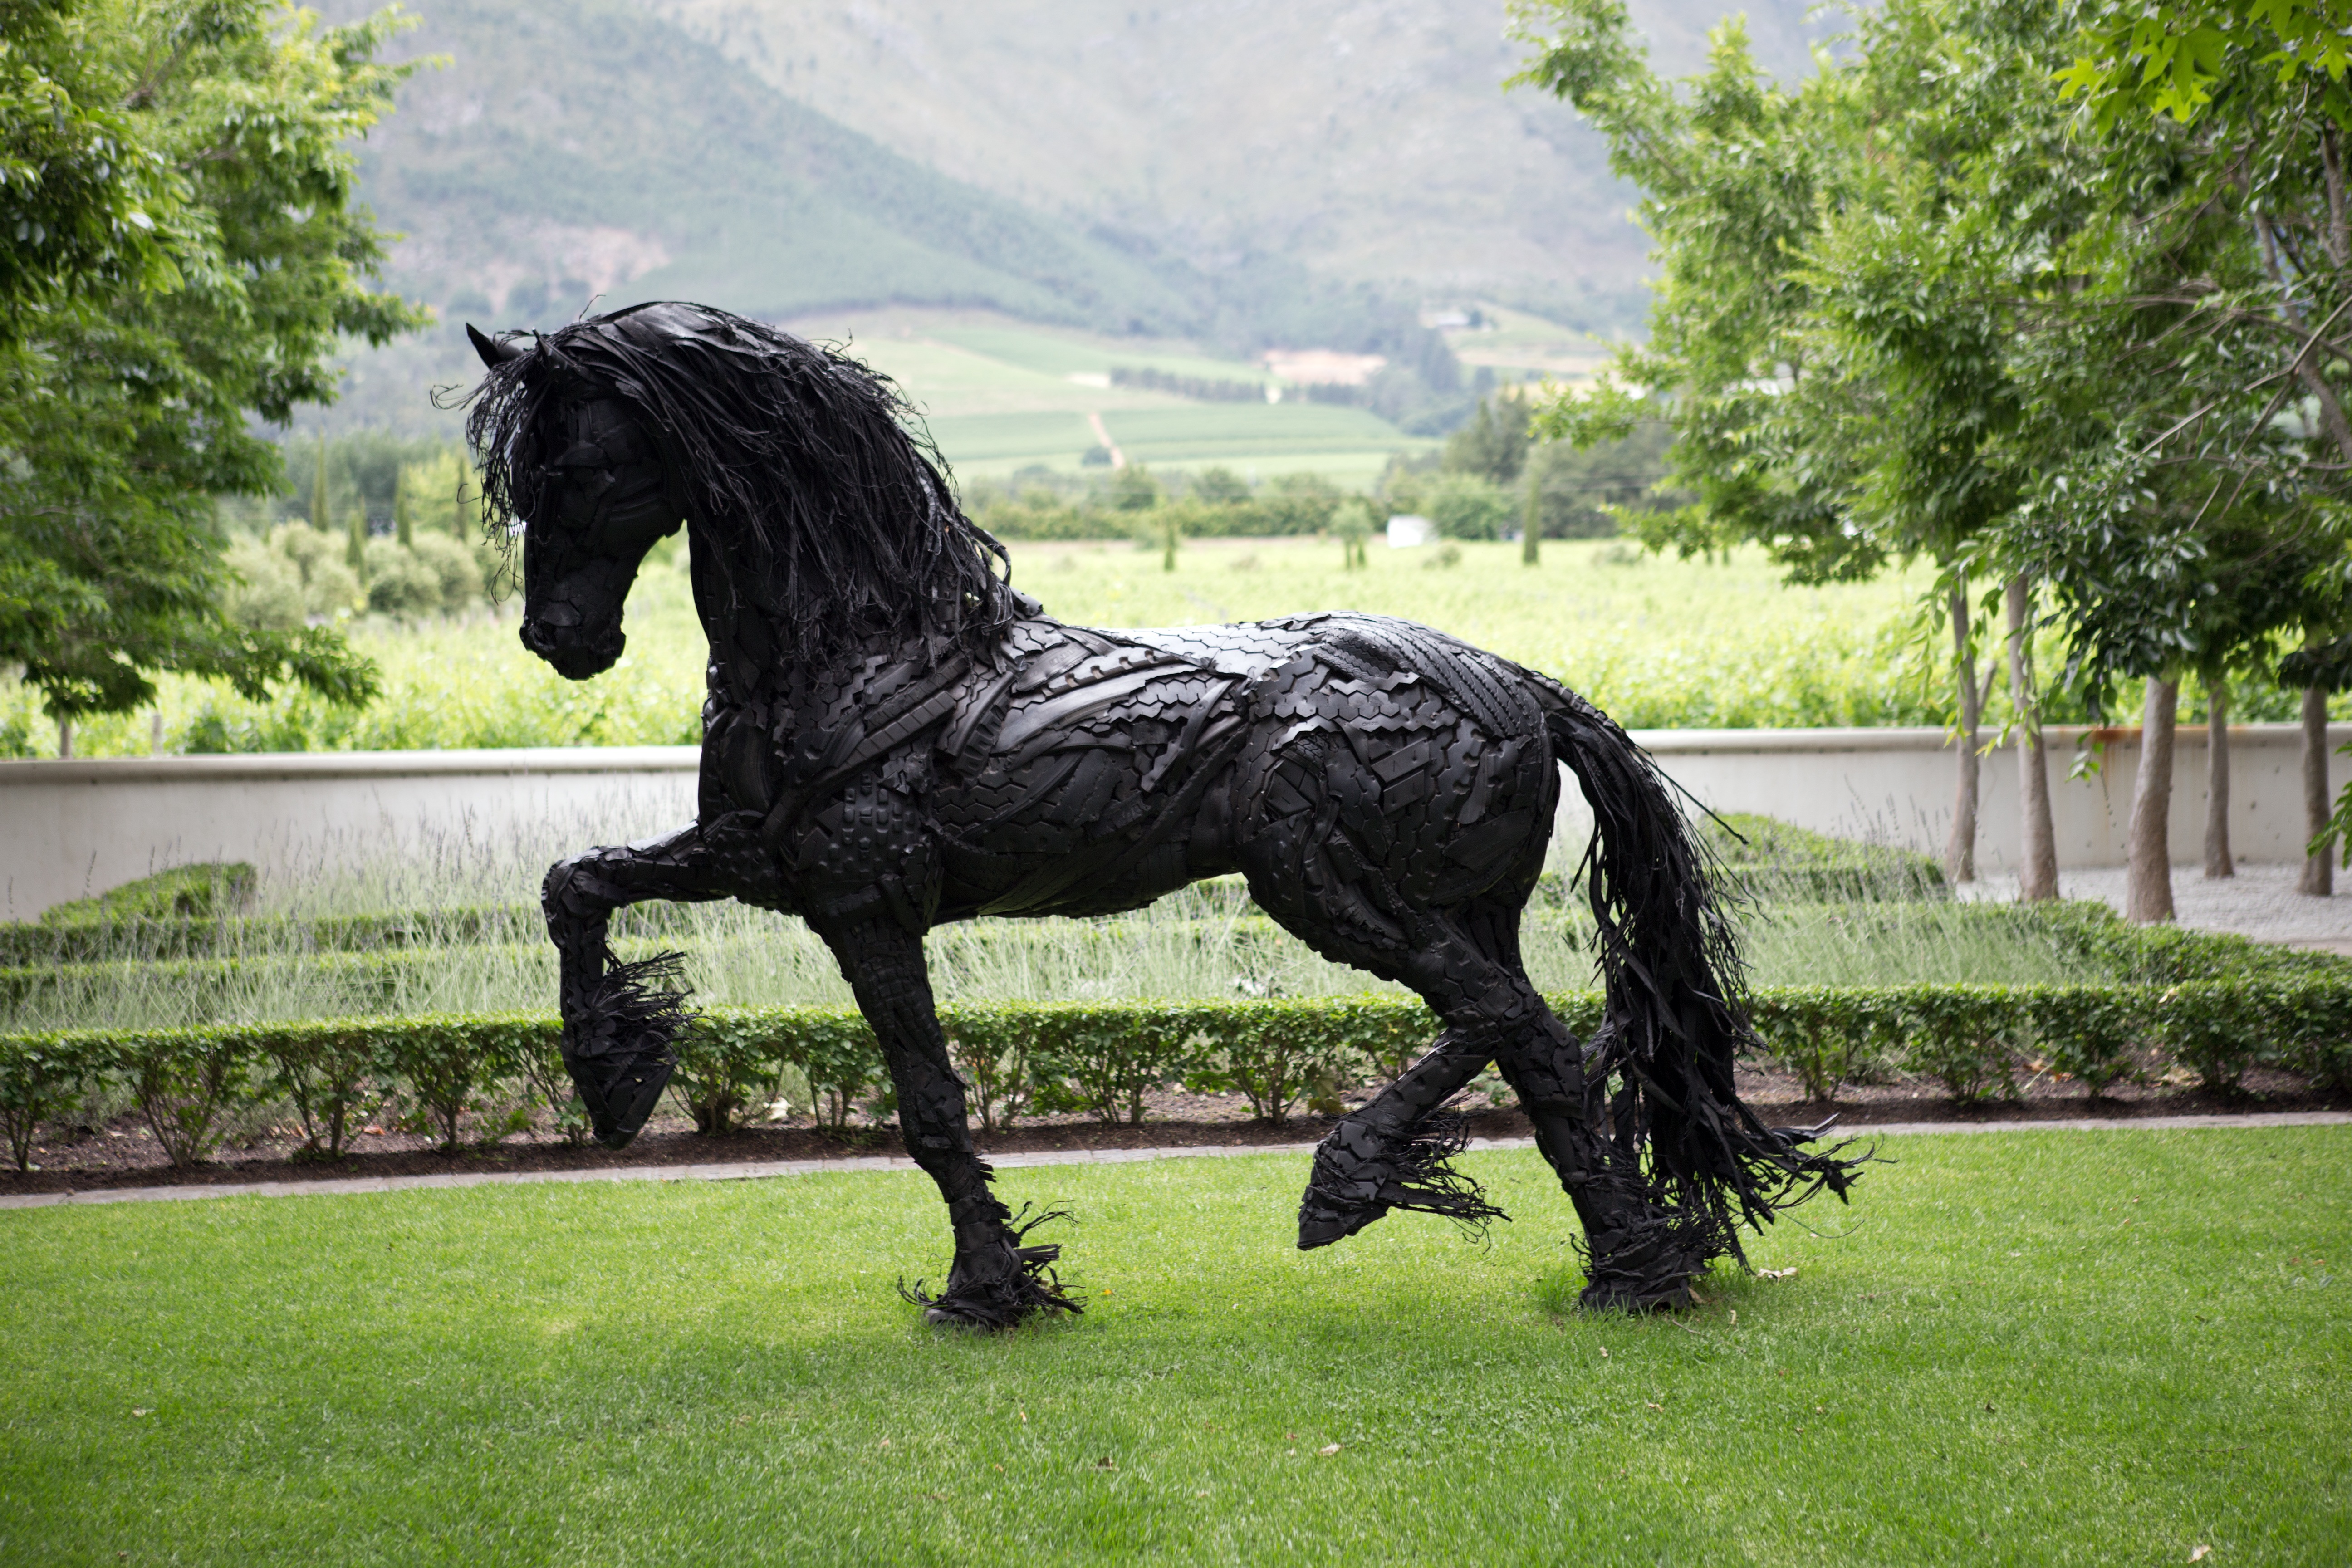
monument, statue, horse, mammal, stallion, mane, sculpture, art, mare, south africa, eventing, horse like mammal, mustang horse, english riding, african art, heavy horse